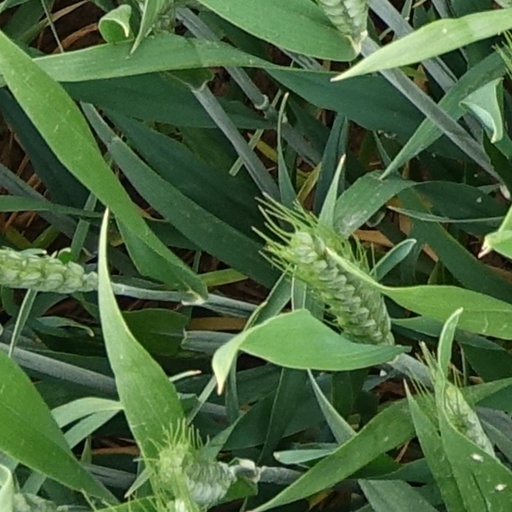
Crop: wheat